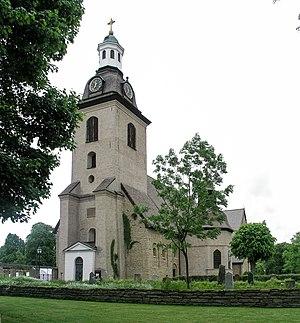
L'Abbaye de Vreta, qui reste active entre le début du XIIᵉ siècle et 1582 est le premier monastère de femmes du royaume de Suède, initialement occupé par des Bénédictines et ensuite par des Cisterciennes, et l'un des plus anciens de Scandinavie. Elle était située dans l'actuelle commune de Linköping en Östergötland.